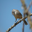
Label: bird